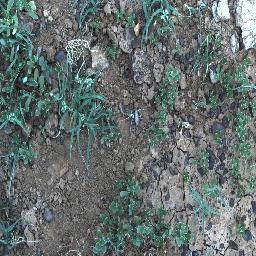
Label: negative